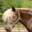
Label: horse